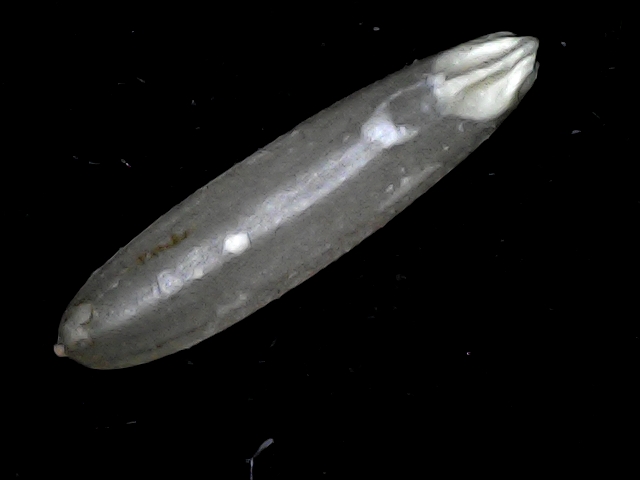
Rice variety: BD57